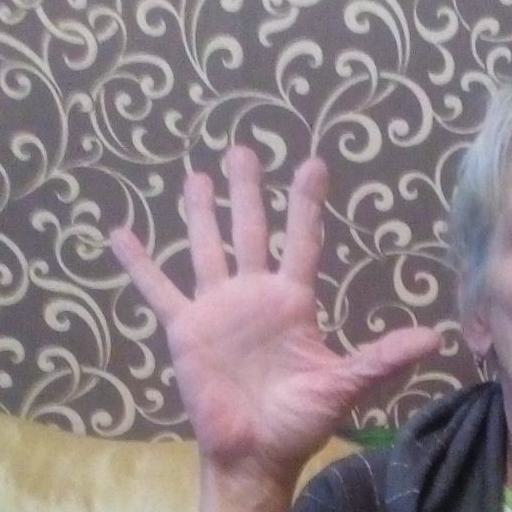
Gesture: palm